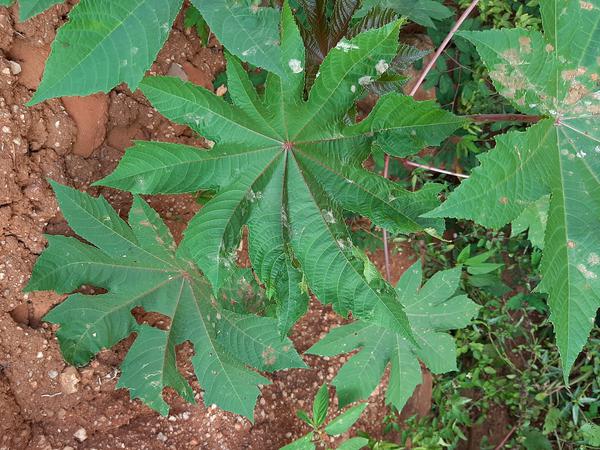
Plant: Castor